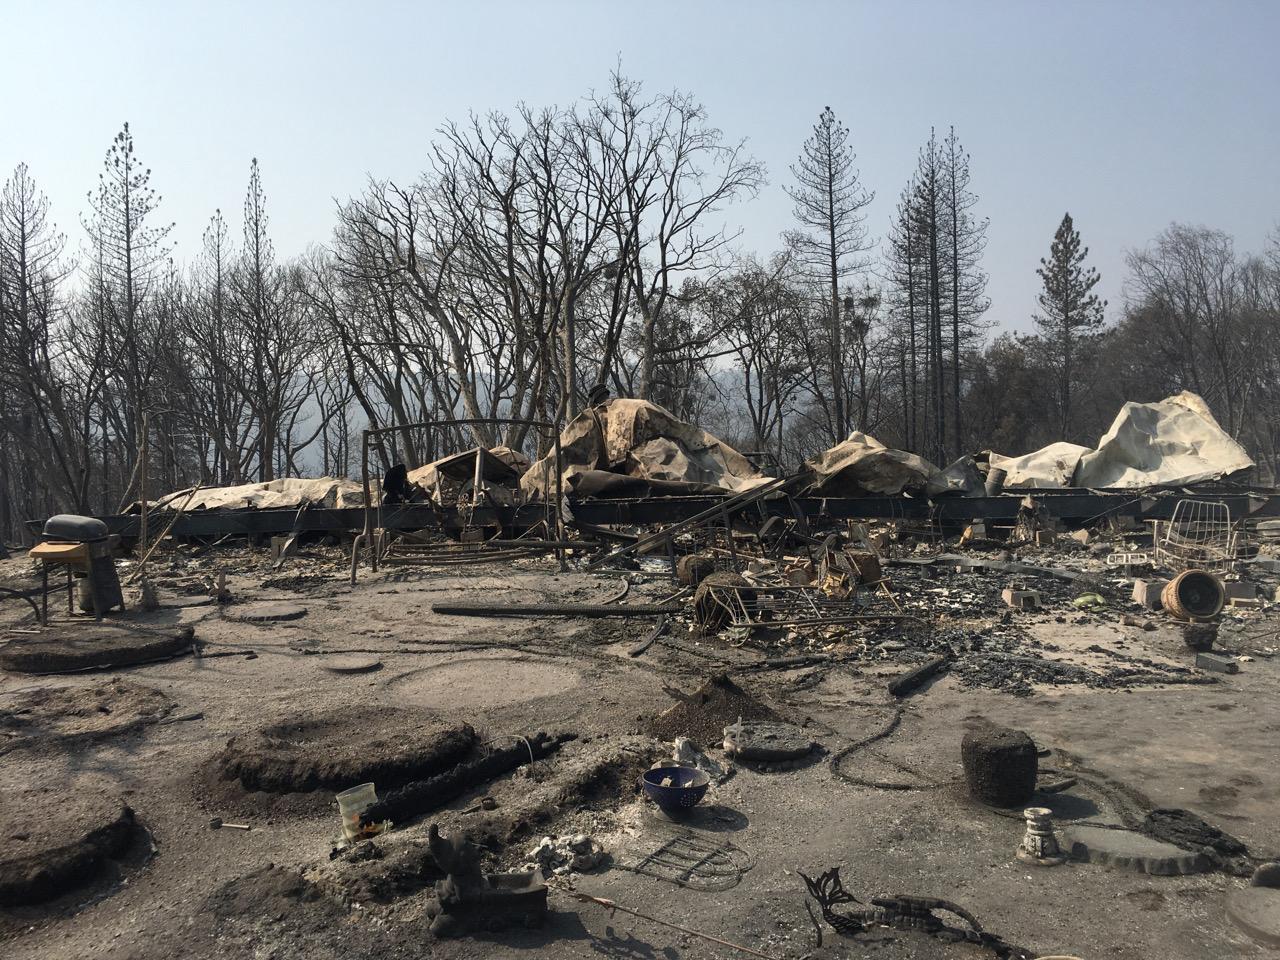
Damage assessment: destroyed